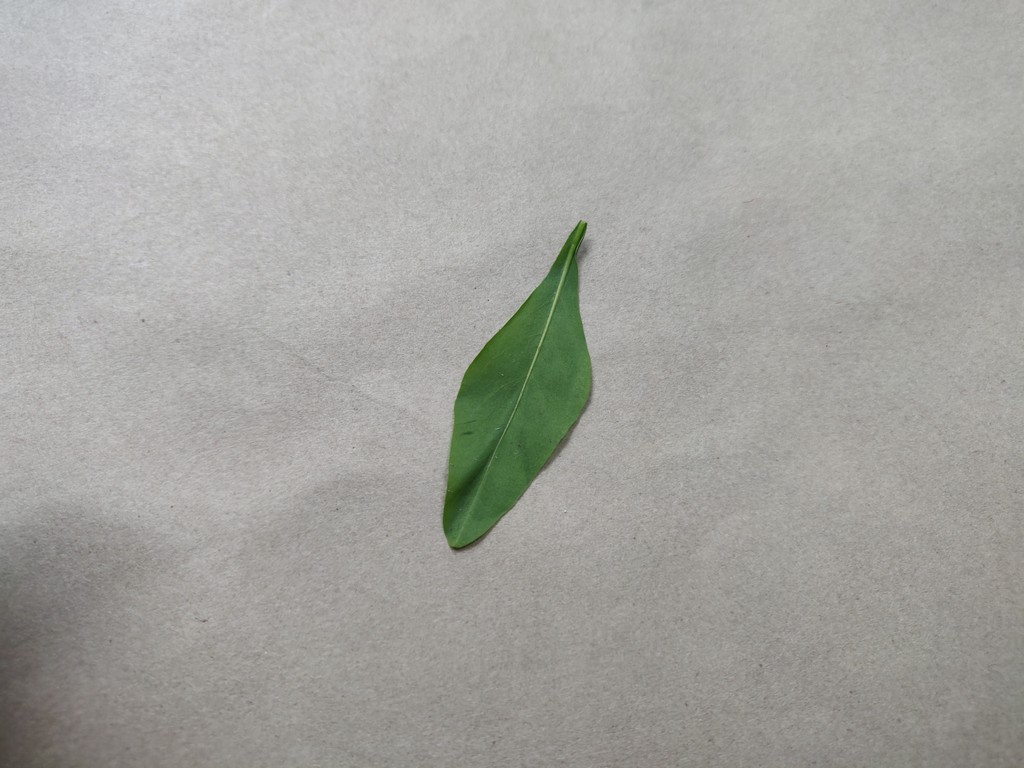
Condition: Healthy
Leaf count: single
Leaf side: back